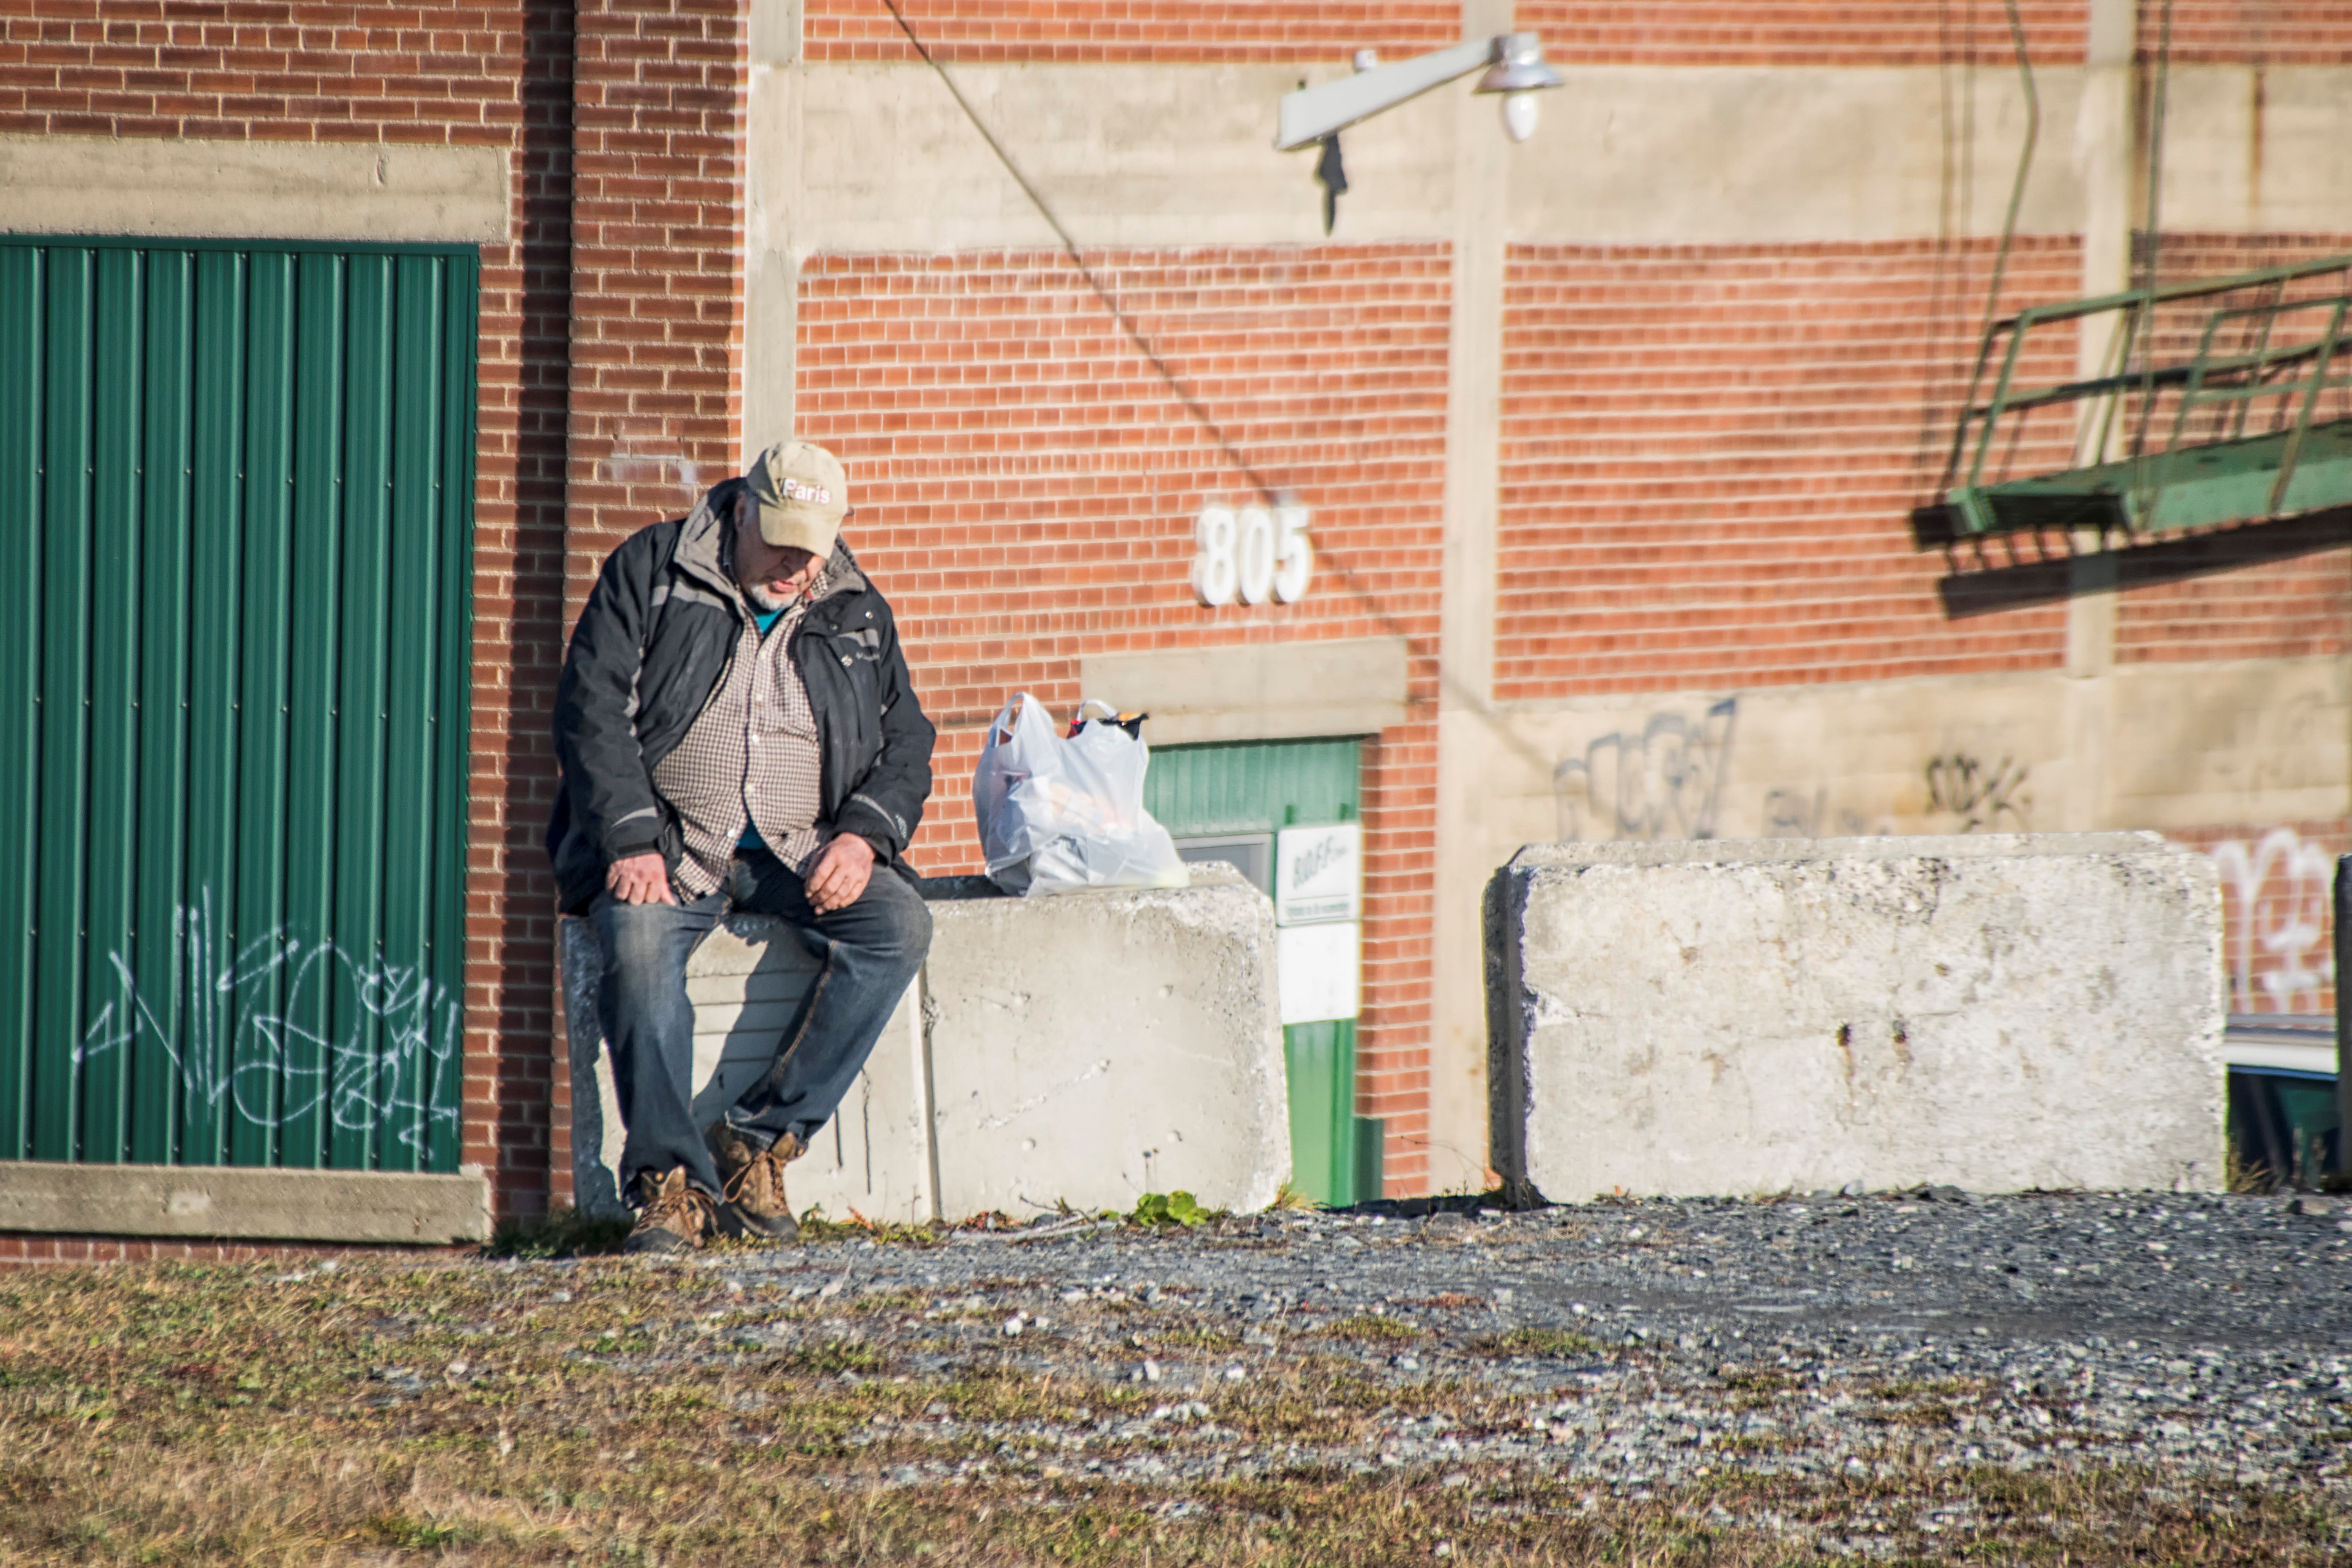
person, wall, canada, photograph, quebec, personne, sherbrooke